Being Eileen

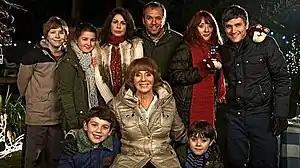

The ensemble cast, features Johnston as the "ageing mother" and the "widowed matriarch" Eileen. Elizabeth Berrington plays Paula, and initially Stephen Graham, later Dean Andrews plays Pete, both of whom play Eileen's children. William Ash plays Paula's husband and Julie Graham plays Pete's wife, both of whom are described as "rather unlovable partners". Adam Scotland, Ellis Murphy, Connor Dempsey and Georgia Doyle as Eileen's grandchildren, Jack, Liam, Ethan and Melissa, described as a "mixed bag of young children, some spoilt-rotten, some sugar-sweet". Ashton played Jingle Jill, a tourism guide for the single episode, and Keith Barron plays Maurice, a love interest for Eileen.